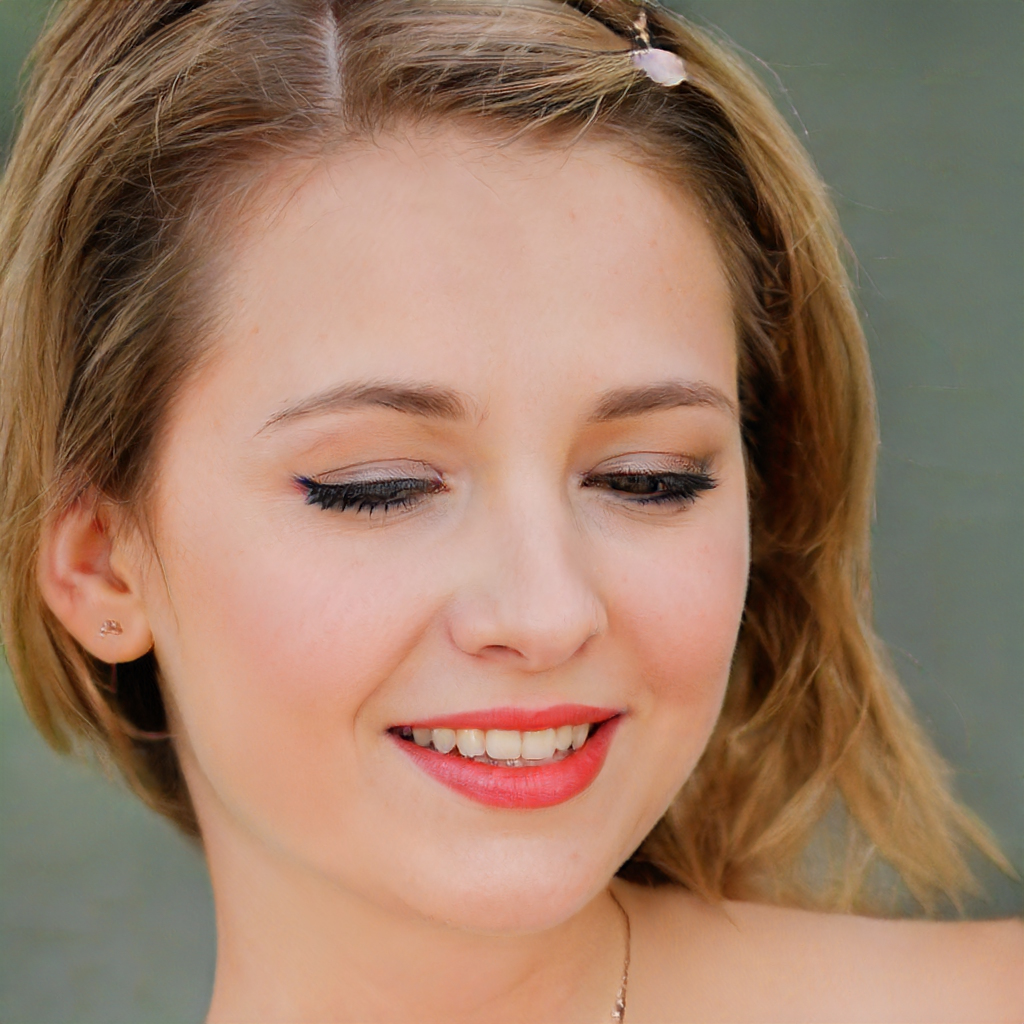
Gender: Female